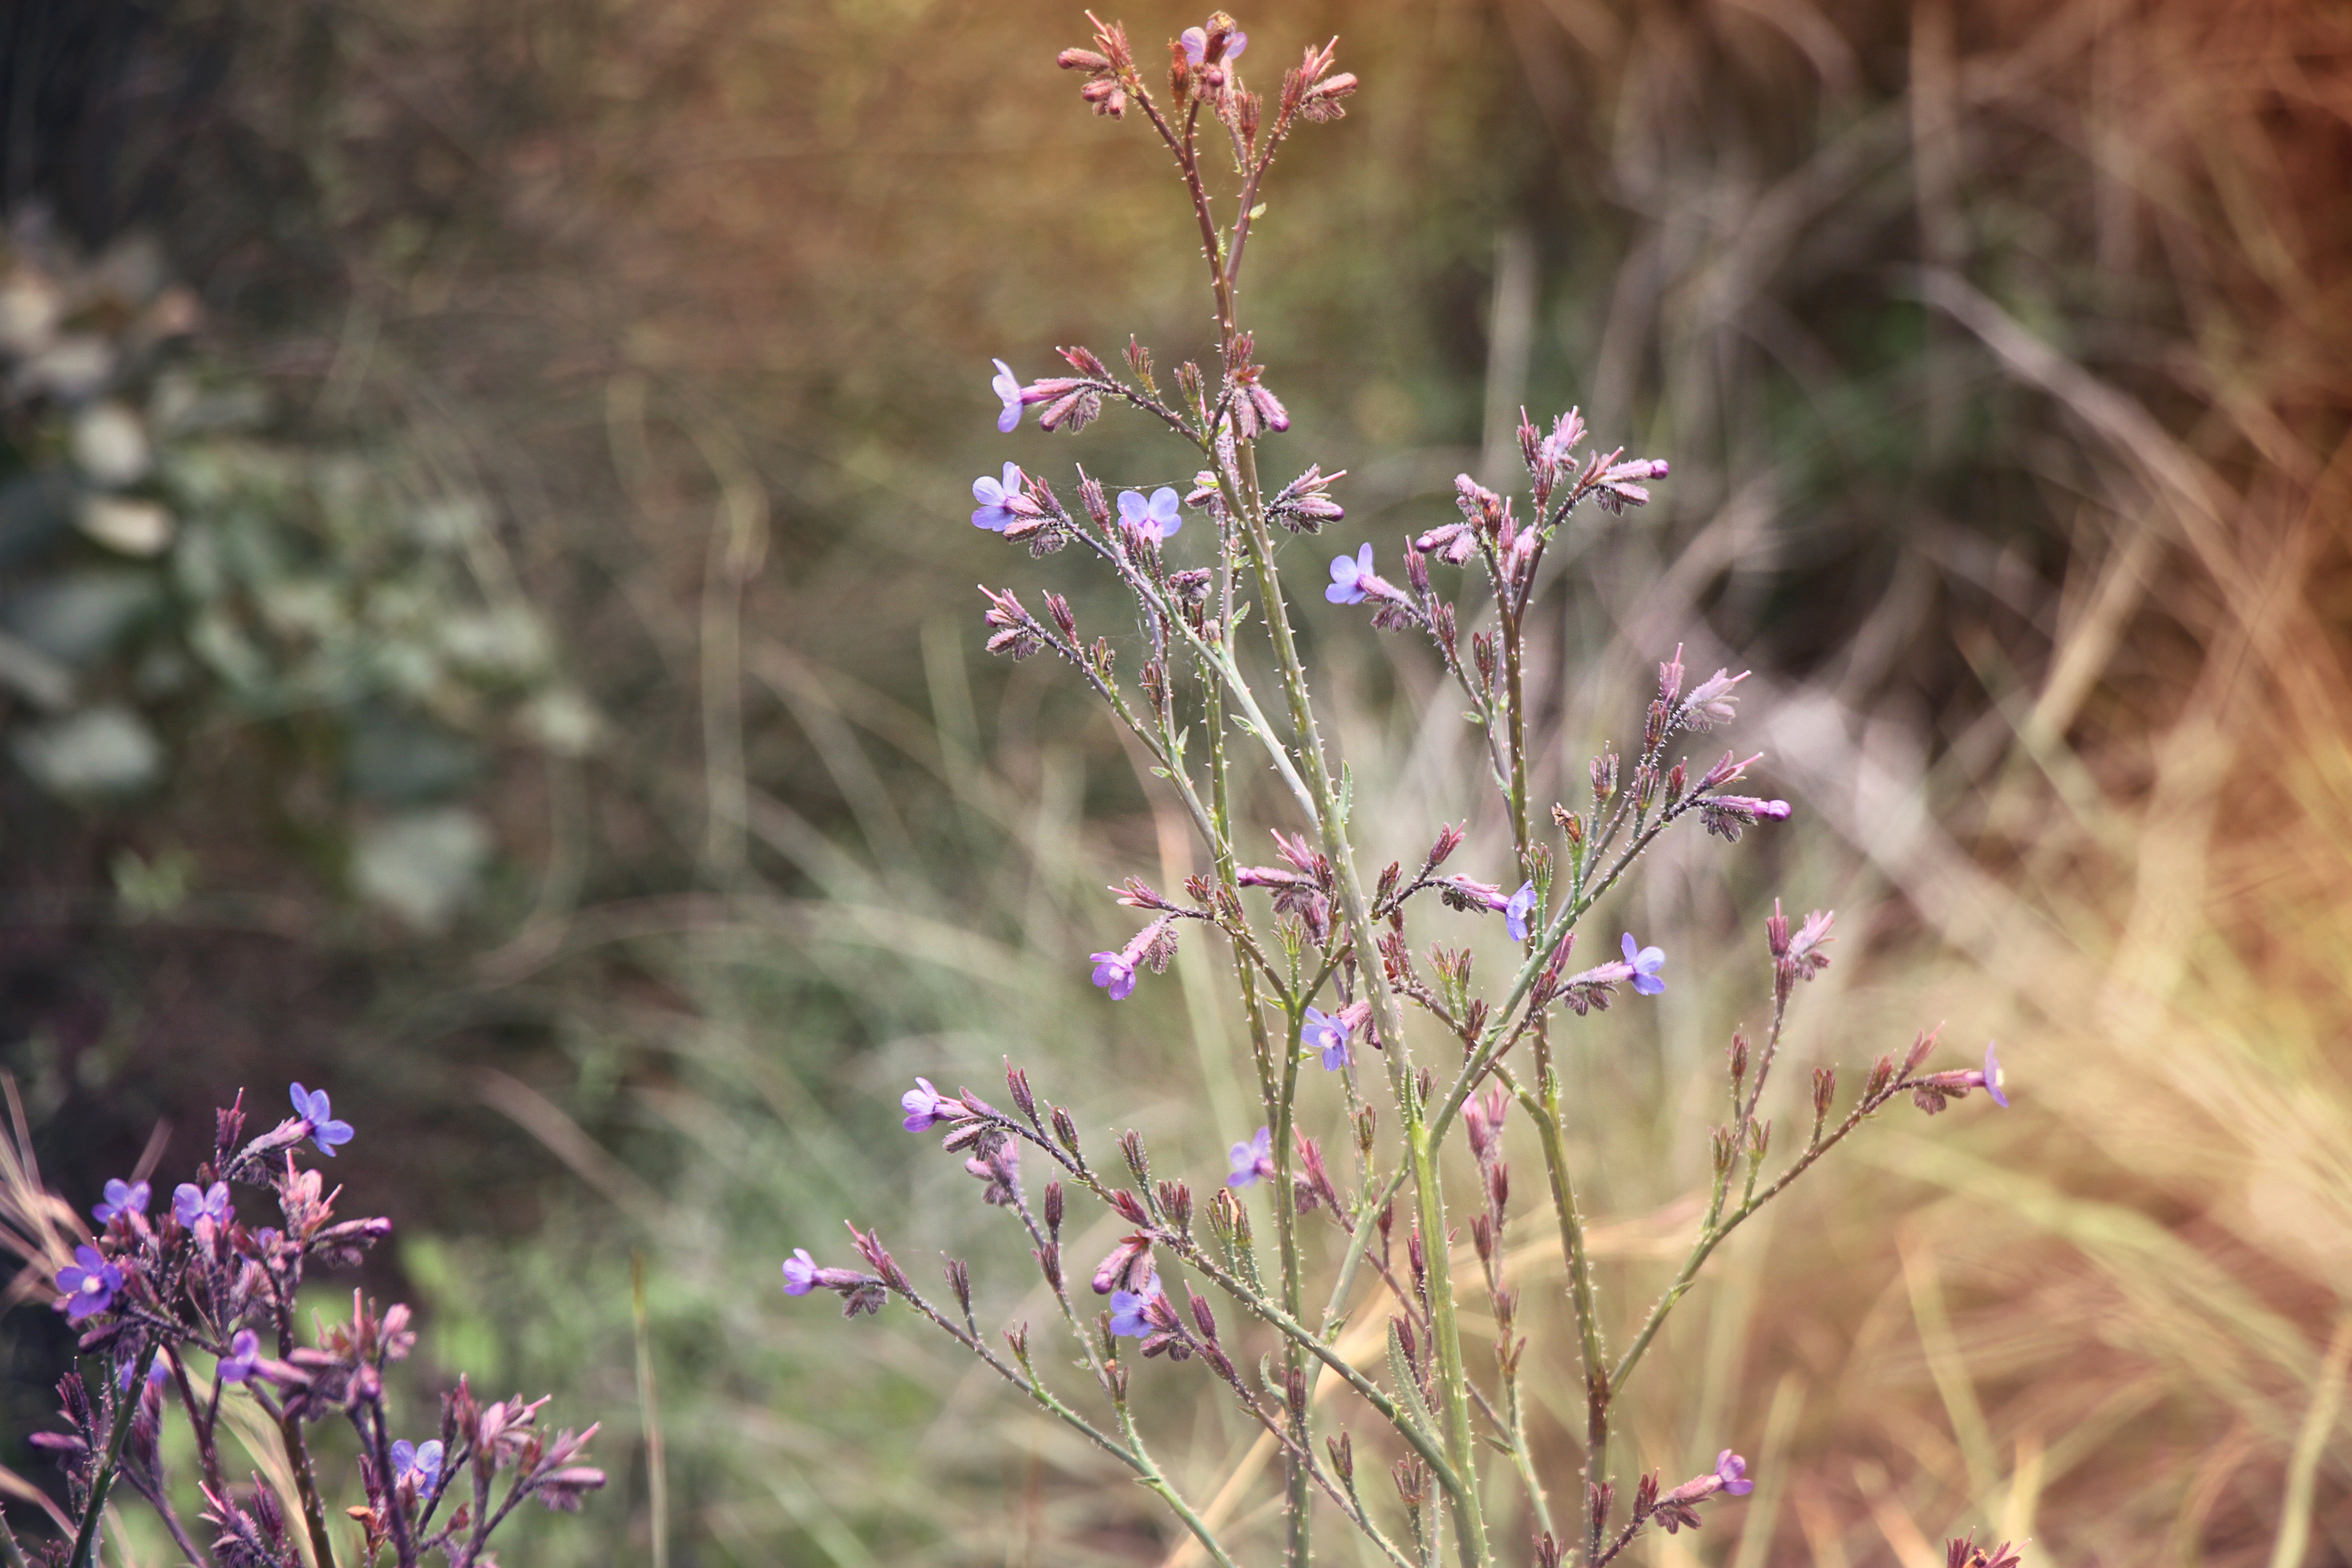
nature, grass, light, plant, meadow, prairie, flower, bloom, floral, spring, green, herb, color, botany, colorful, flora, season, lavender, wildflower, flowers, bright, seasonal, spring flower, israel, macro photography, flowering plant, annual plant, grass family, land plant, english lavender